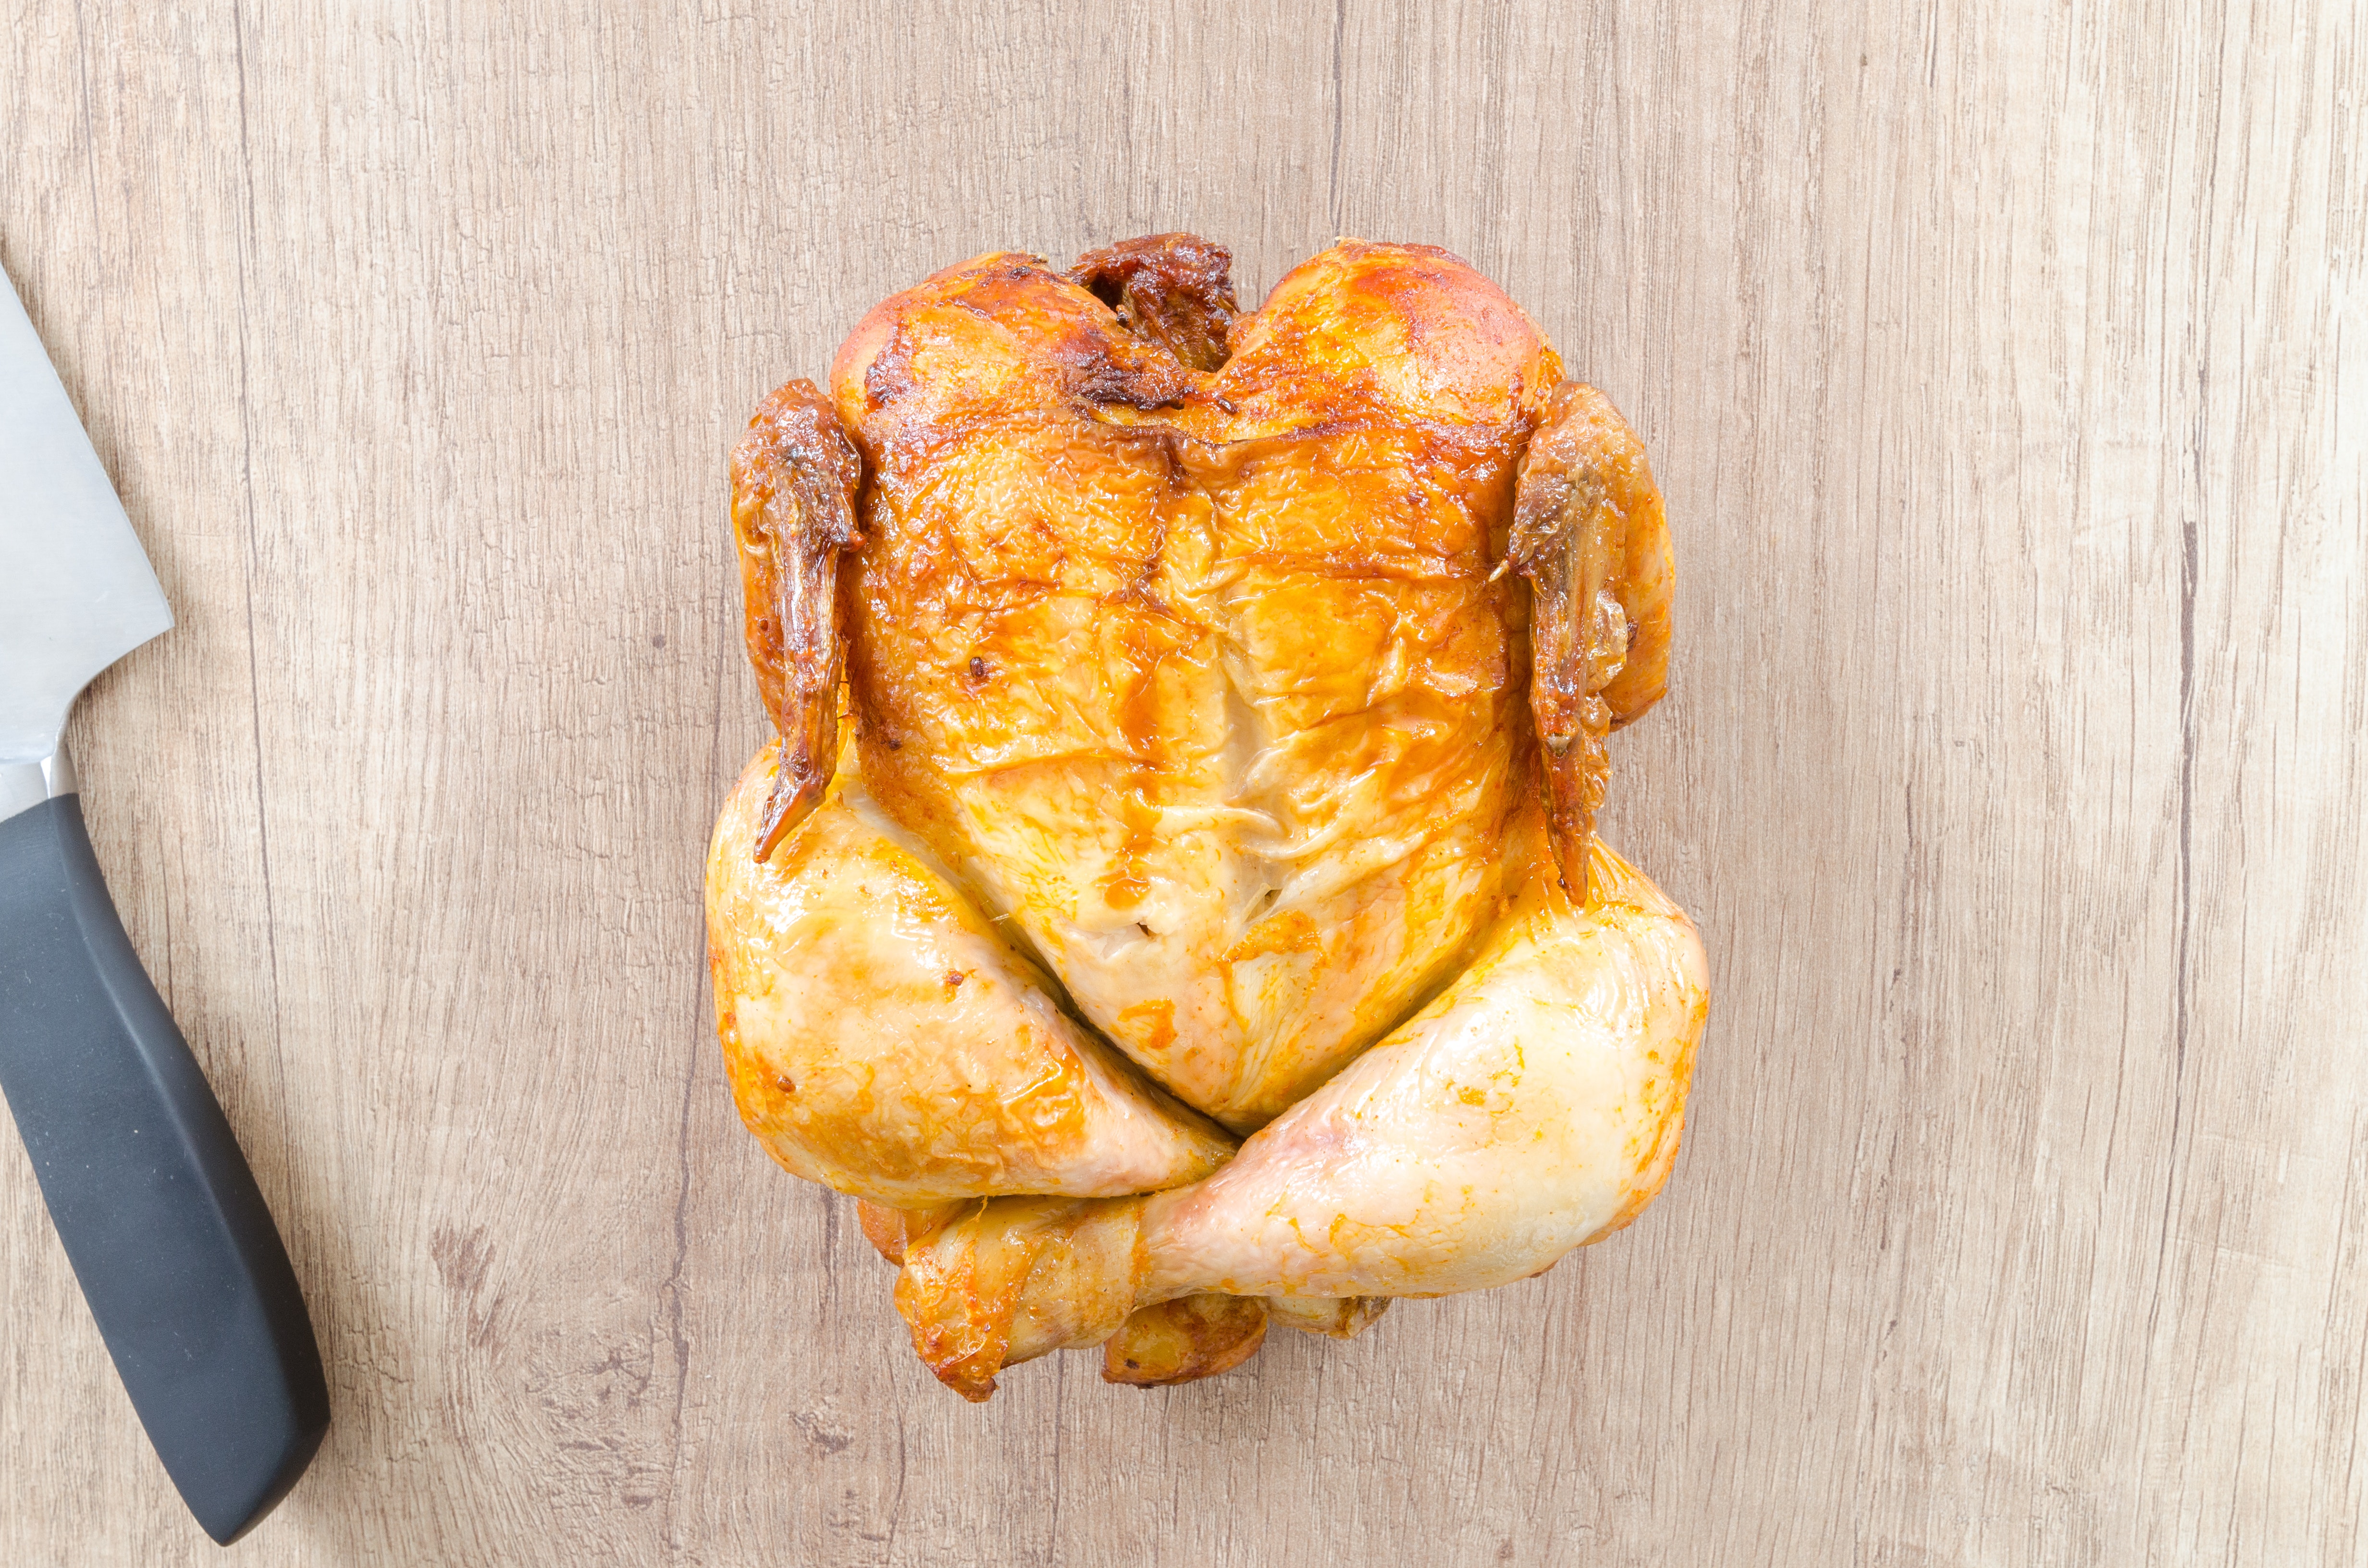
Drunken chicken, food, hendl, chicken meat, dish, cuisine, ingredient